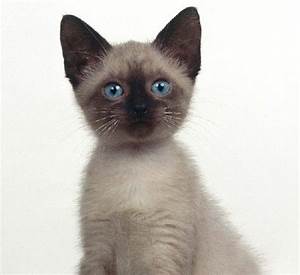
Label: gatto